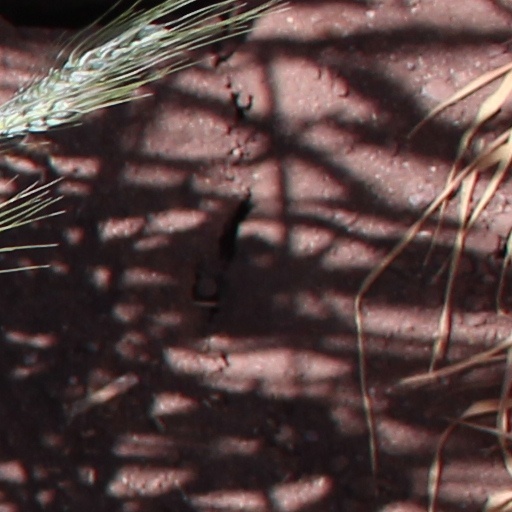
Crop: wheat